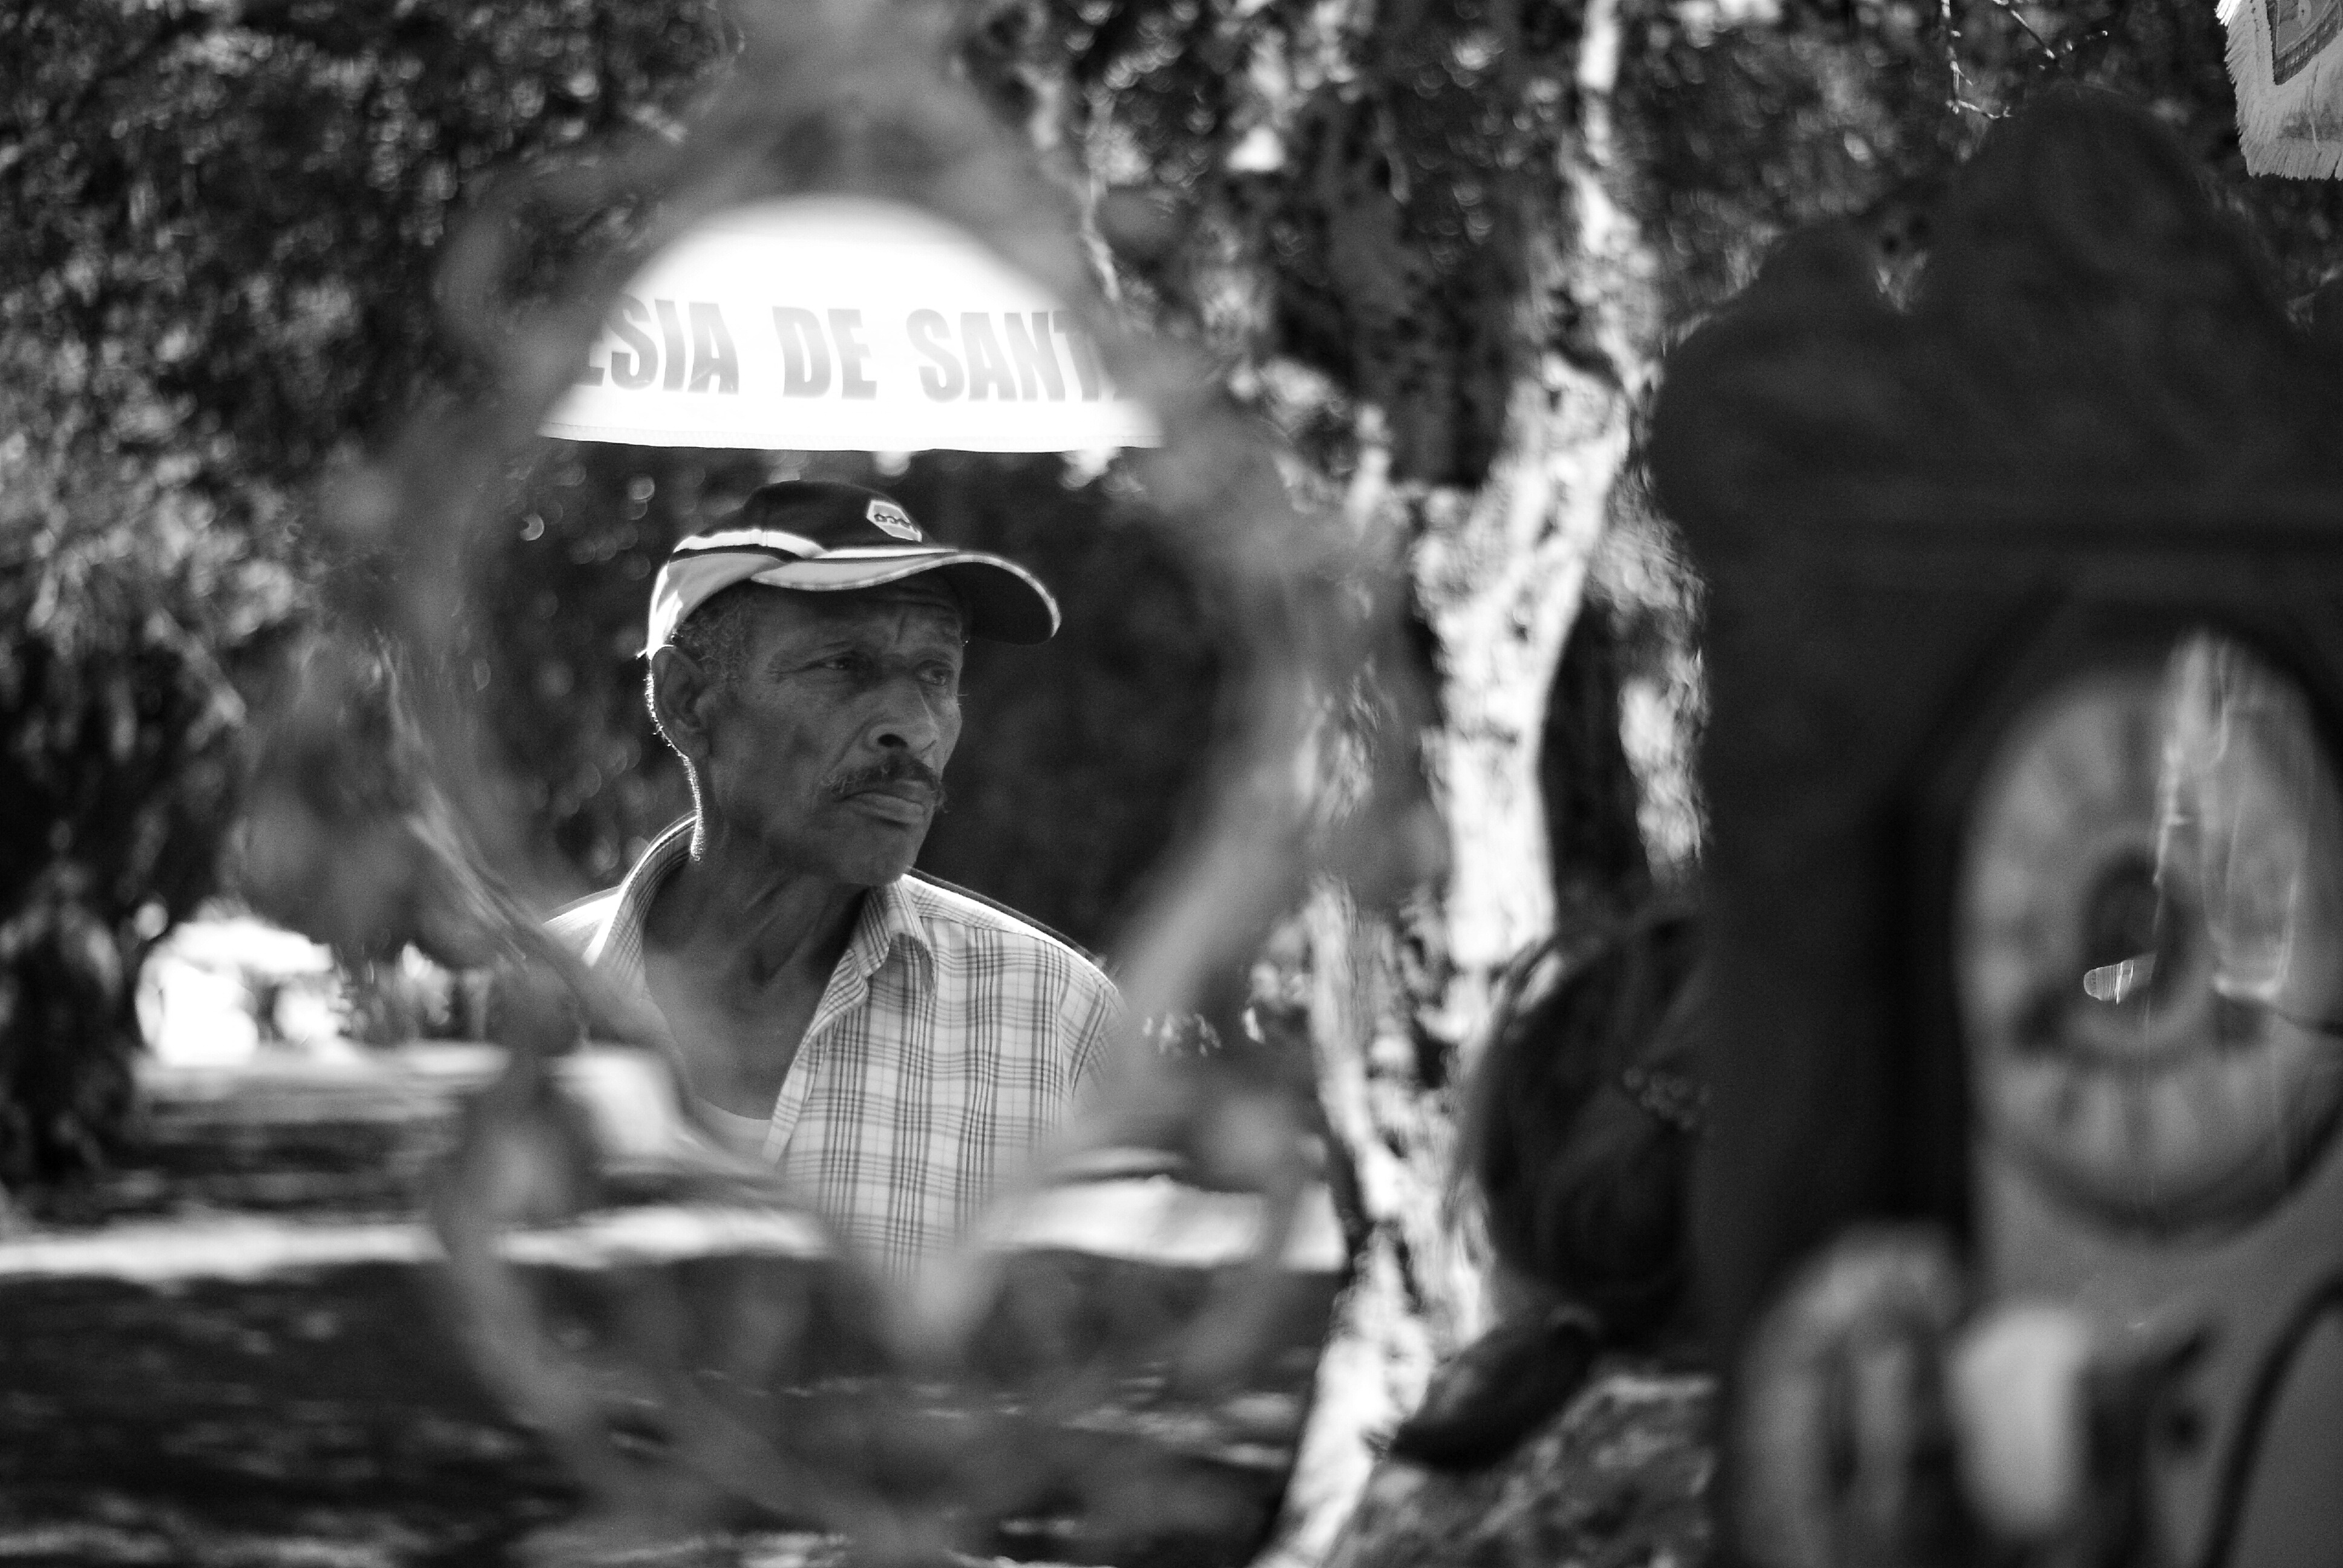
person, creative, black and white, people, white, street, photography, urban, social, dslr, lens, black, monochrome, streetphotography, bw, blackandwhite, blackwhite, streets, candid, 50mm, temple, moments, mirror, public, photograph, prime, sony, pretoebranco, rua, streetphoto, faces, lisboa, lisbon, moment, unposed, decisive, pretobranco, sp, dslra200, pb, fotografiaderua, streetmoments, lavinha, sal50f18, a200, sal, joao, jo olavinha, monochrome photography